Rhizomorpha

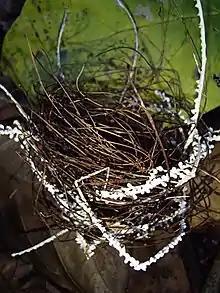
Peruvian nest incorporating "B. corynecarpon"

The name "Rhizomorpha" should now be avoided, but at the time of writing there is still at least one species which is found only in the form of mycelial cords and for which no spore-bearing structures have been observed. This species is "Brunneocorticium corynecarpon", which was originally described by Gustav Kunze in 1828 as "Rhizomorpha corynecarpos". It consists of broad white aerial rhizomorphs which have frequent short branches and it occurs in the tropical forest canopy in Suriname and some other South American countries. It causes significant damage to trees and it is sometimes used by birds as nesting material. In 2018, molecular studies led it to be assigned to genus "Brunneocorticium" within the Marasmiaceae, a family which consists mainly of mushroom-forming genera. Other members of the Marasmiaceae, such as "Marasmius crinis-equi" ("Horse Hair Fungus") also have aerial rhizomorphs.